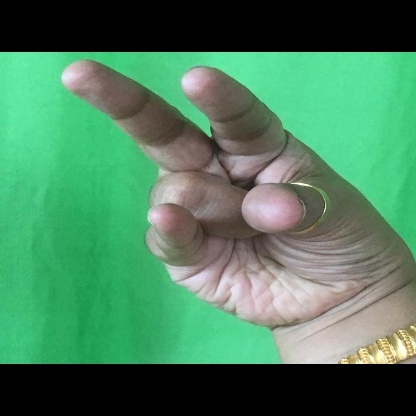
Mudra: Kangulam